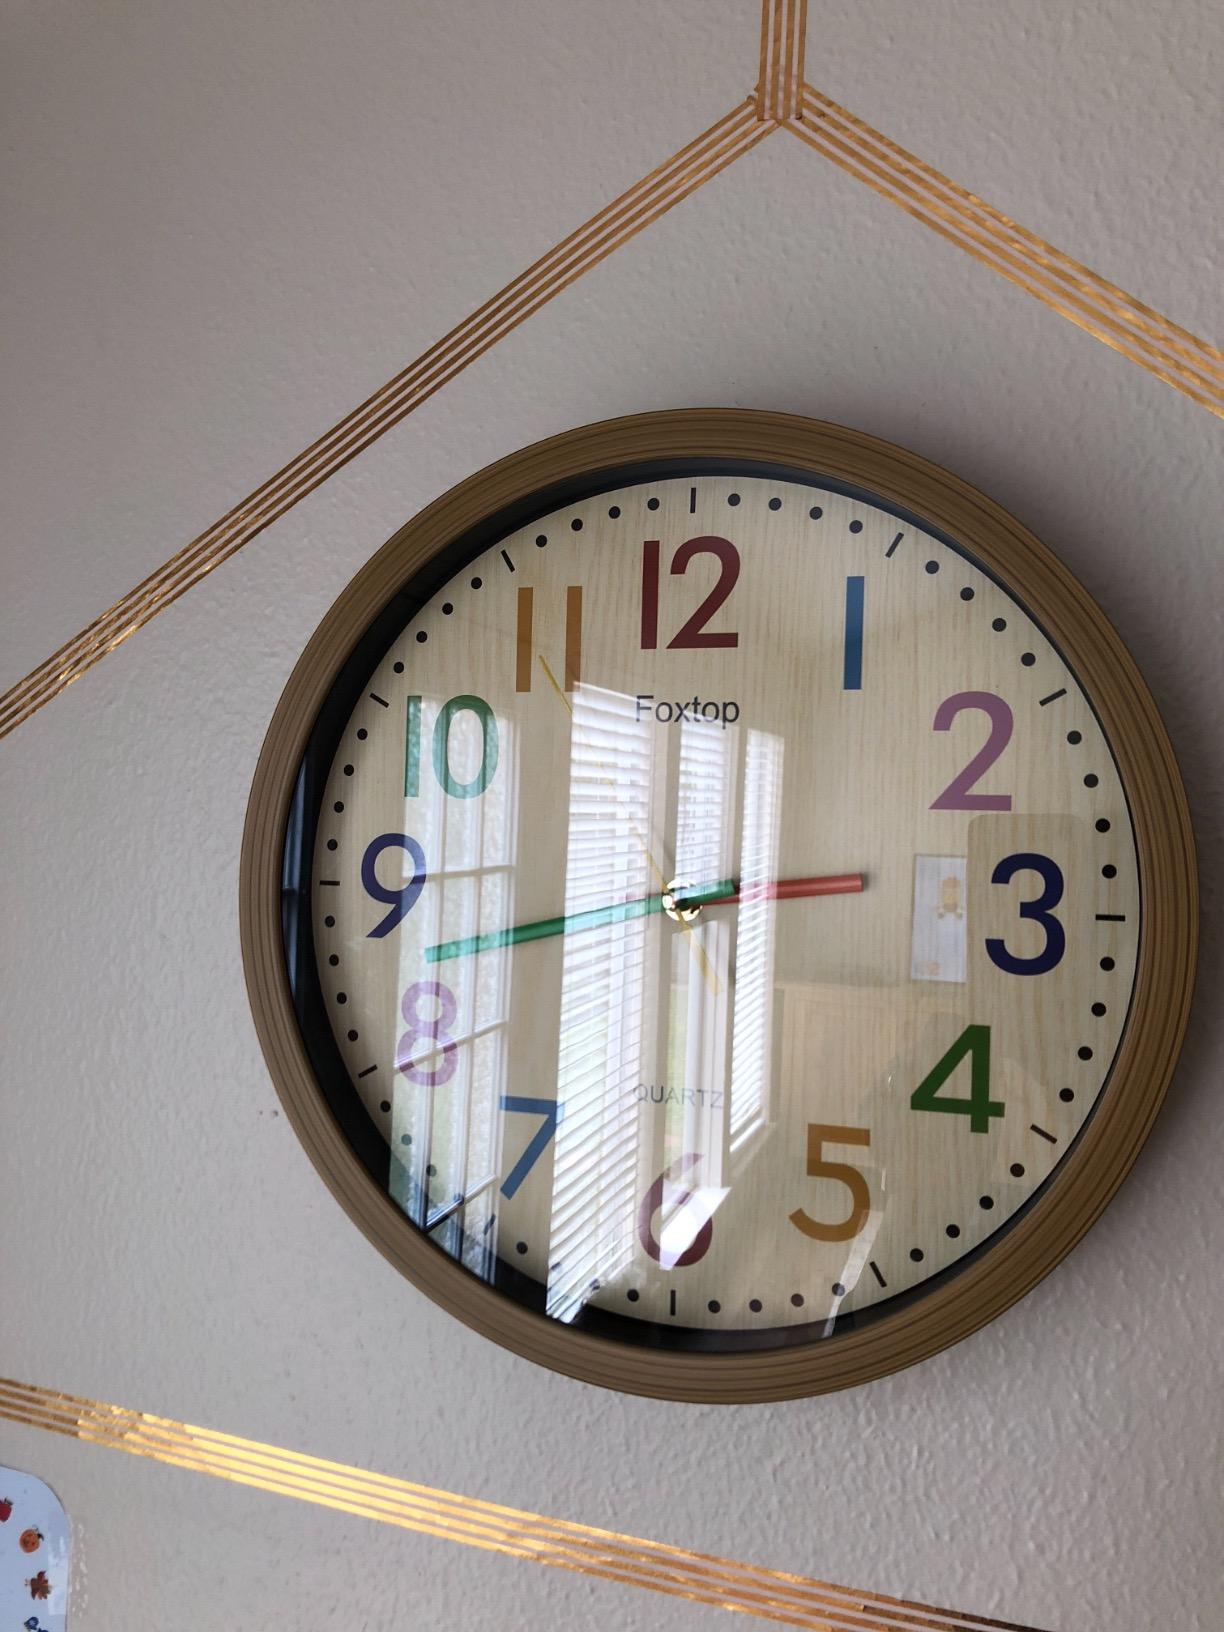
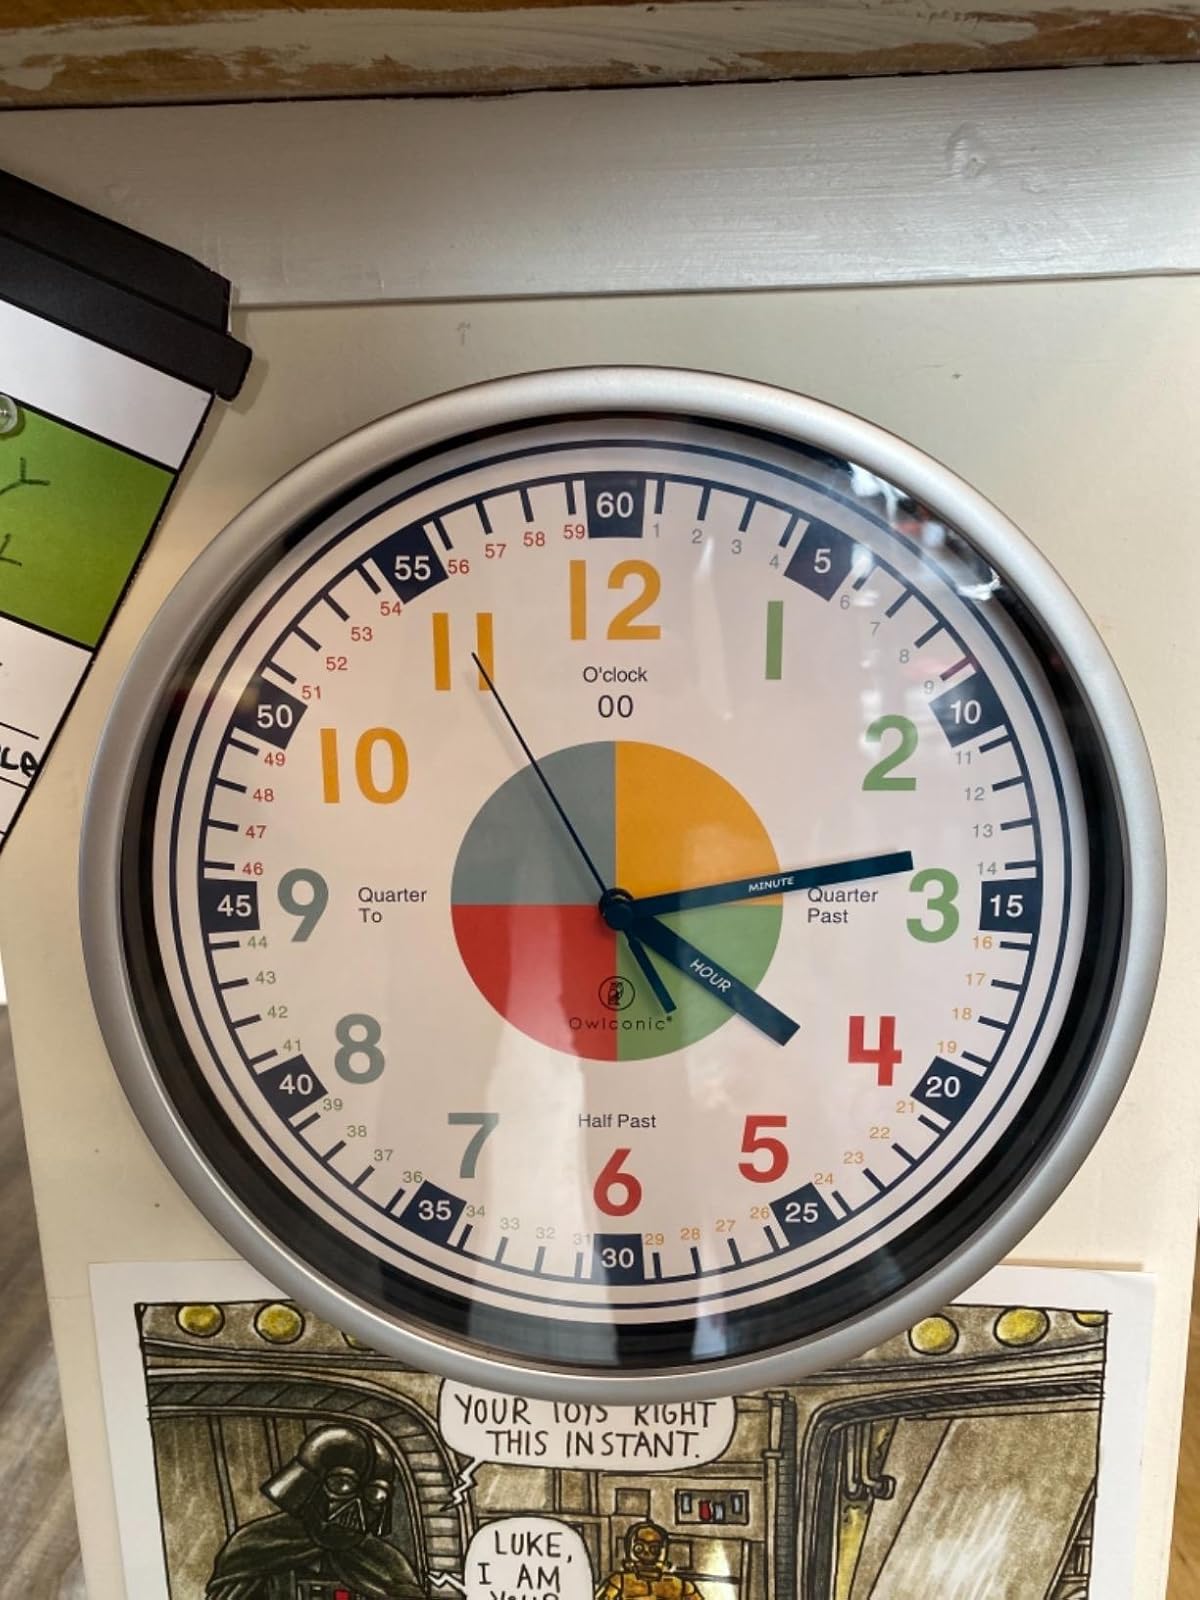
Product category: clock
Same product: no